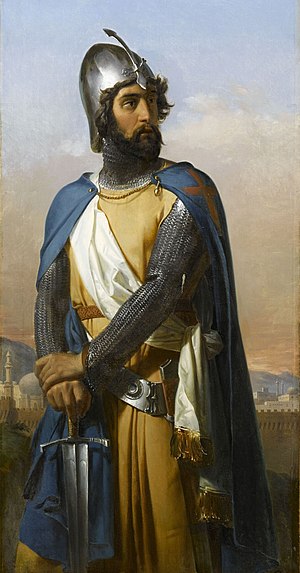
Tancred af Taranto
Portræt af Tancred som hersker af Antiochia
Tancrede eller Tancrede de Hauteville var en af lederne af det første korstog og blev senere fyrste af Galilæa og regent til Antiochia. Tancred hører til en af grundlæggerne af de frankiske kolonier i Mellemøsten og var velkendt for at kunne vende katastrofale situationer for de enkelte korsfarerstater til det bedre. På sit højeste herskede Tancred over store dele af det nordlige Syrien.